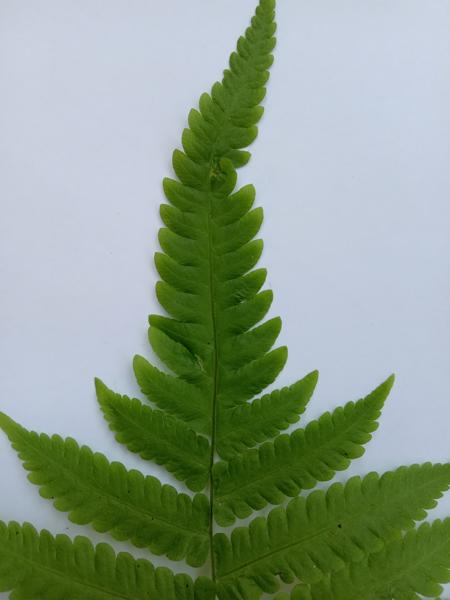
Weed species: Pteris vittata